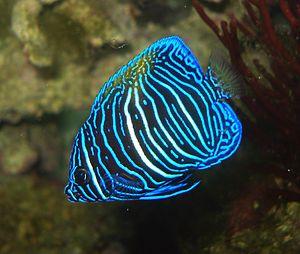
Pomacanthus est un genre de poissons de la famille des Pomacanthidae dont les espèces sont appelées poissons-anges.